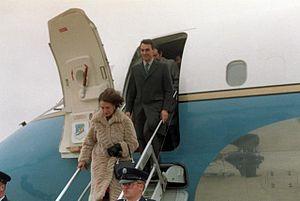
Aníbal António Cavaco Silva [ɐˈniβɐɫ ɐ̃ˈtɔɲu kɐˈvaku ˈsiɫvɐ], né le 15 juillet 1939 à Boliqueime, est un homme d'État portugais, président de la République de 2006 à 2016.